Where Danger Lives

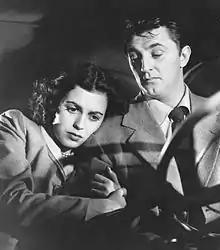
Scene with Domergue and Mitchum

Bosley Crowther of "The New York Times" wrote, "Fogged a bit by several strong drinks and a couple of blows on the head, our hero does not obey his instinct but goes rushing off with the lady into the night. And thus begins a series of adventures on his flight to escape which leads him at last to realize that one should always inform the police. In this solemn demonstration, Mr. Mitchum does a fairly credible job as a man operating in a vacuum and beset by unfortunate circumstances. As the lady who gets him into trouble, Miss Domergue manifests nothing more than a comparatively sultry appearance and an ability to recite simple lines," adding that director Farrow "has previously done better—and he'd better do so again."